Administration Building (Randolph Air Force Base)

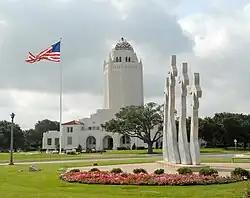
aka the Taj Mahal Missing Man Monument in the foreground

The Administration Building at Randolph Air Force Base is headquarters for the 12th Flying Training Wing and located at Universal City, northeast of San Antonio, county of Bexar, in the U.S. state of Texas. The building is referred to as the Taj Mahal, or simply the Taj. It is Building 100 on the base, and was erected in 1931 at a cost of $252,027.50. It was added to the National Register of Historic Places in 1987.